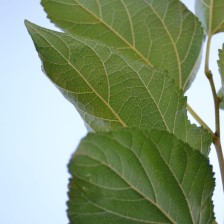
Variety: ChiangMaiBuriram60